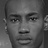
Emotion: neutral